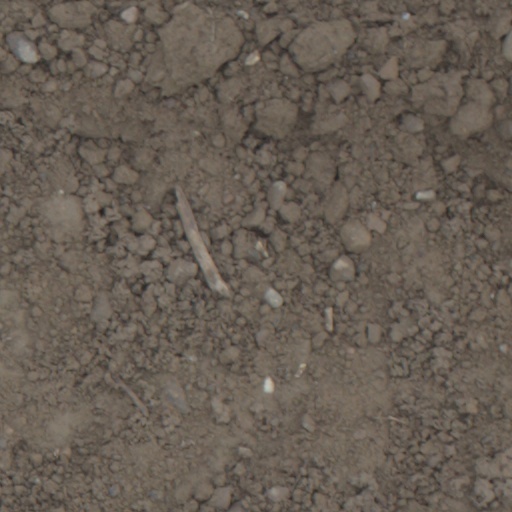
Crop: wheat